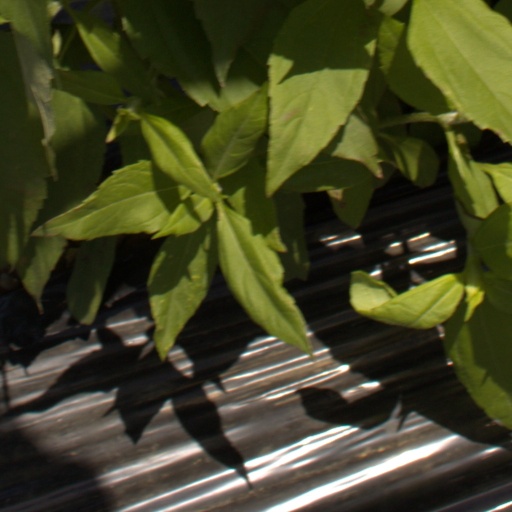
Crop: Jerusalem artichoke